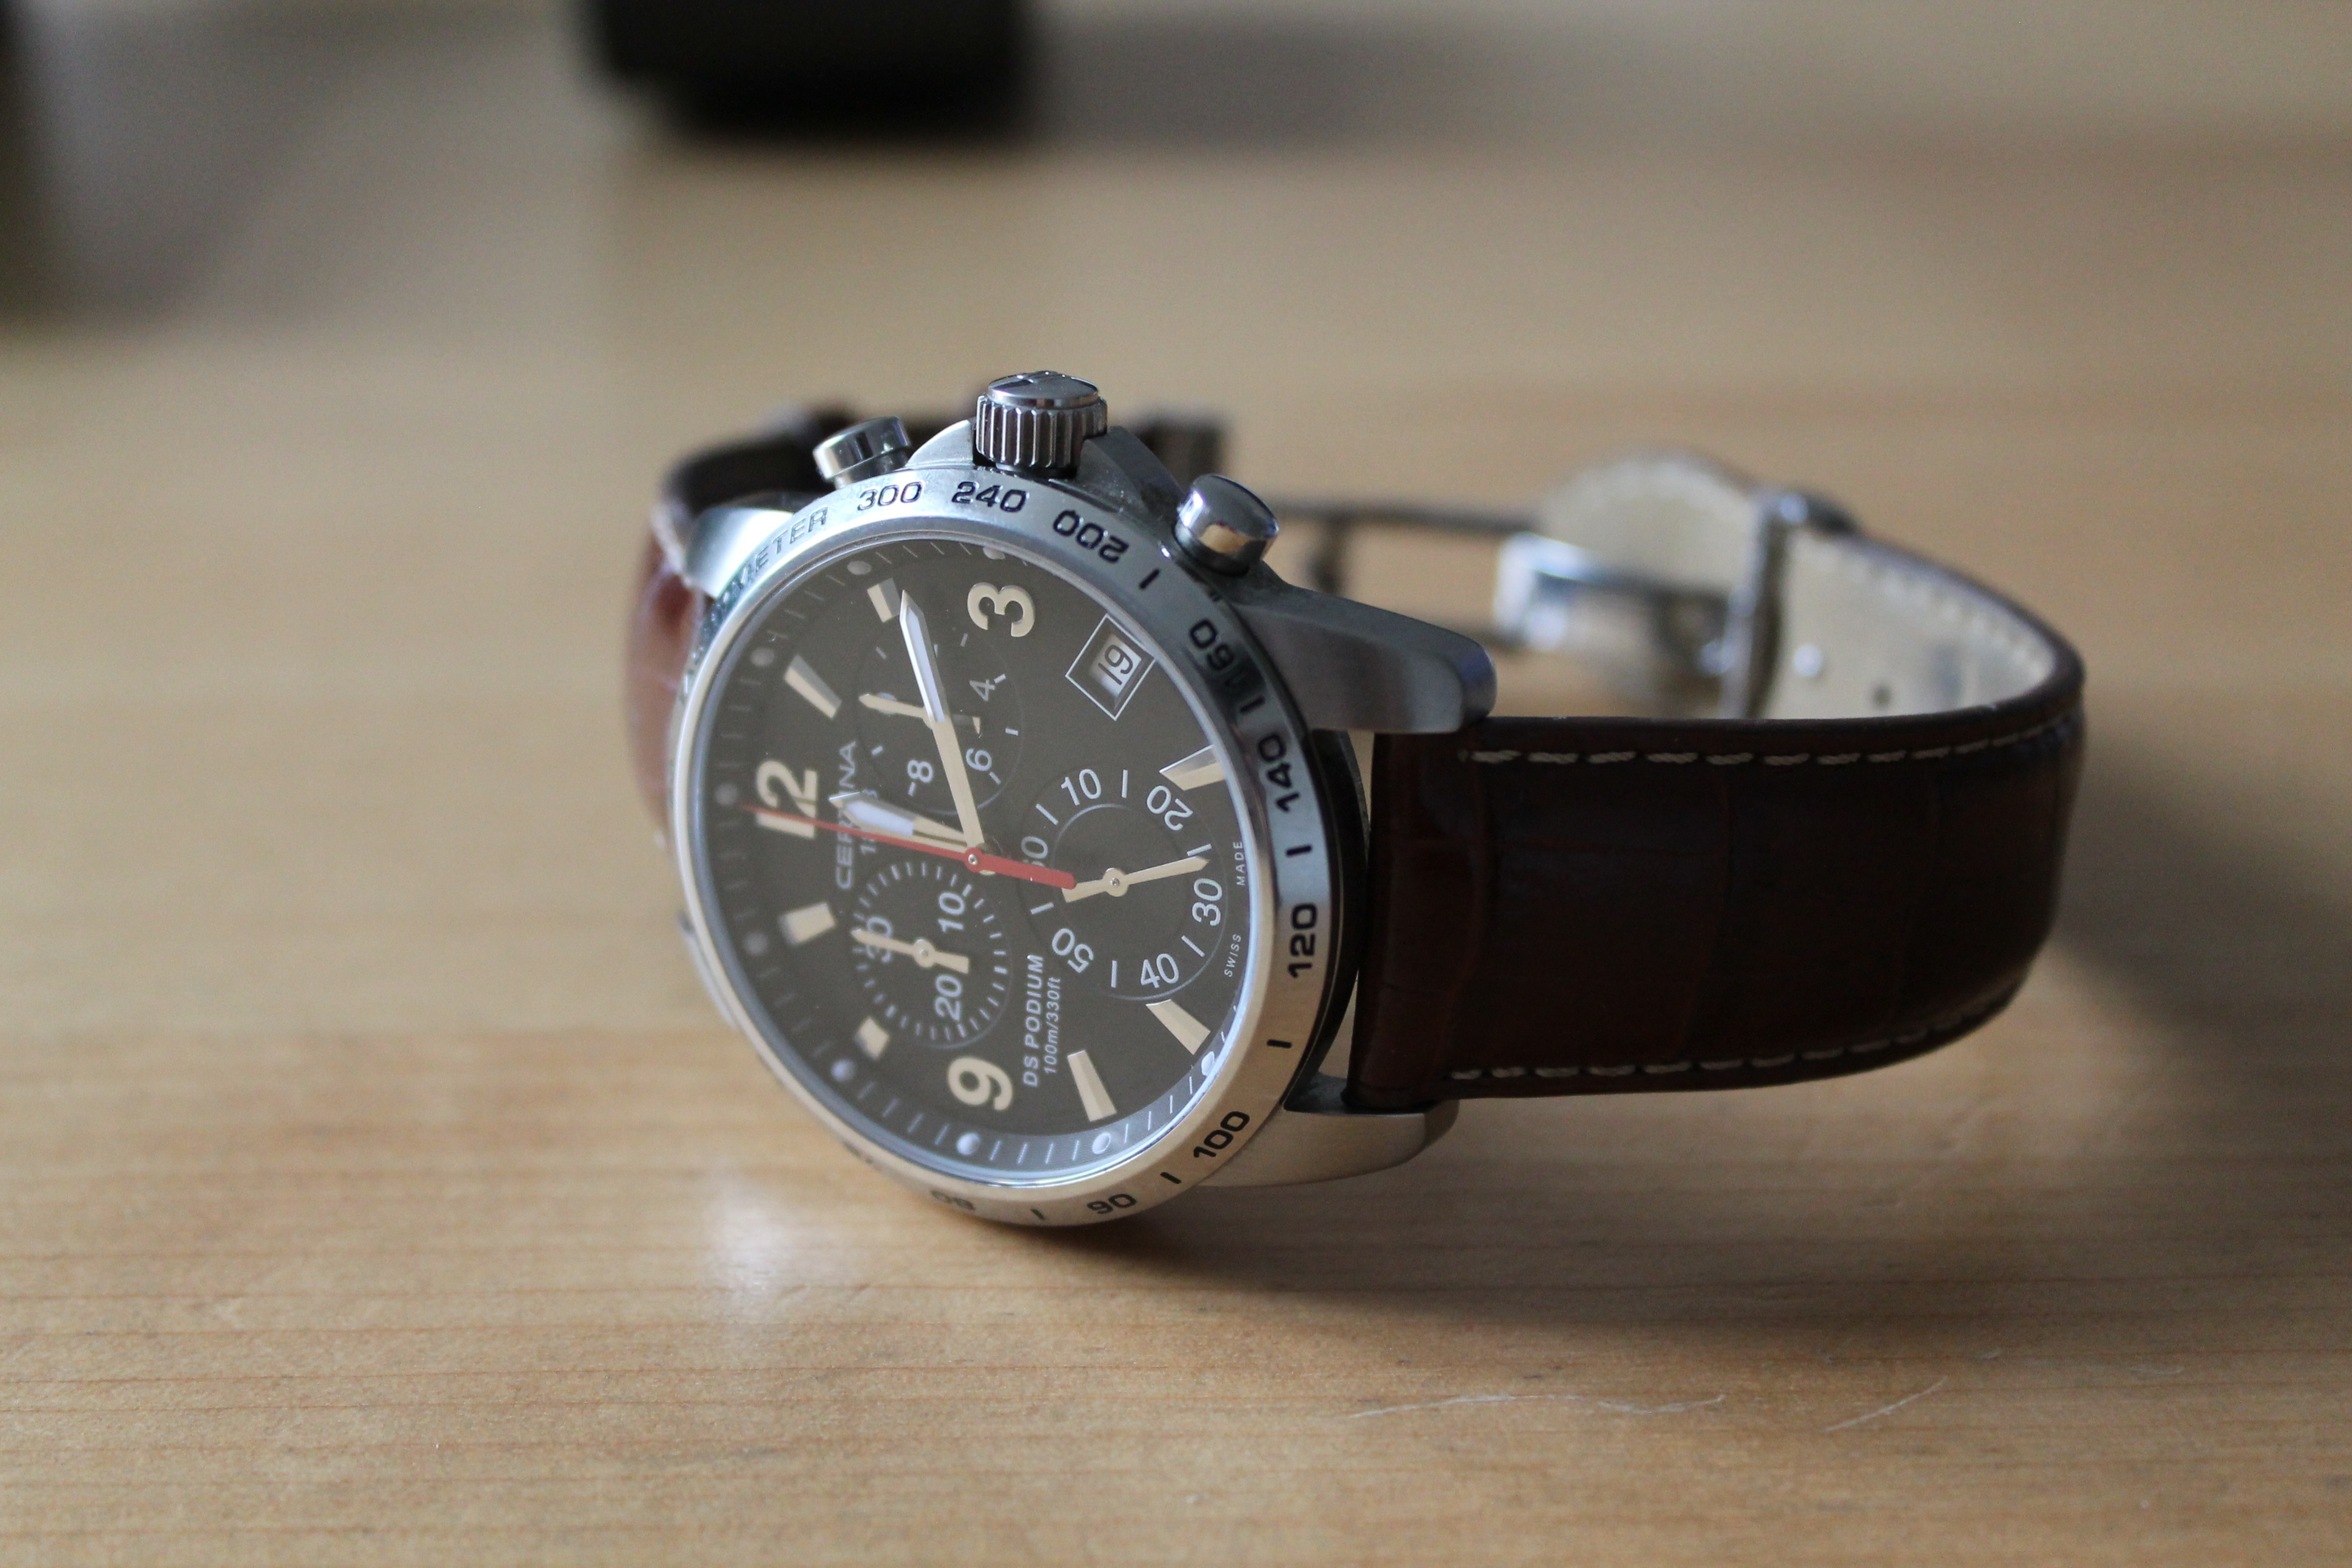
watch, hand, steel, gents, strap, chronograph, mineral, quartz